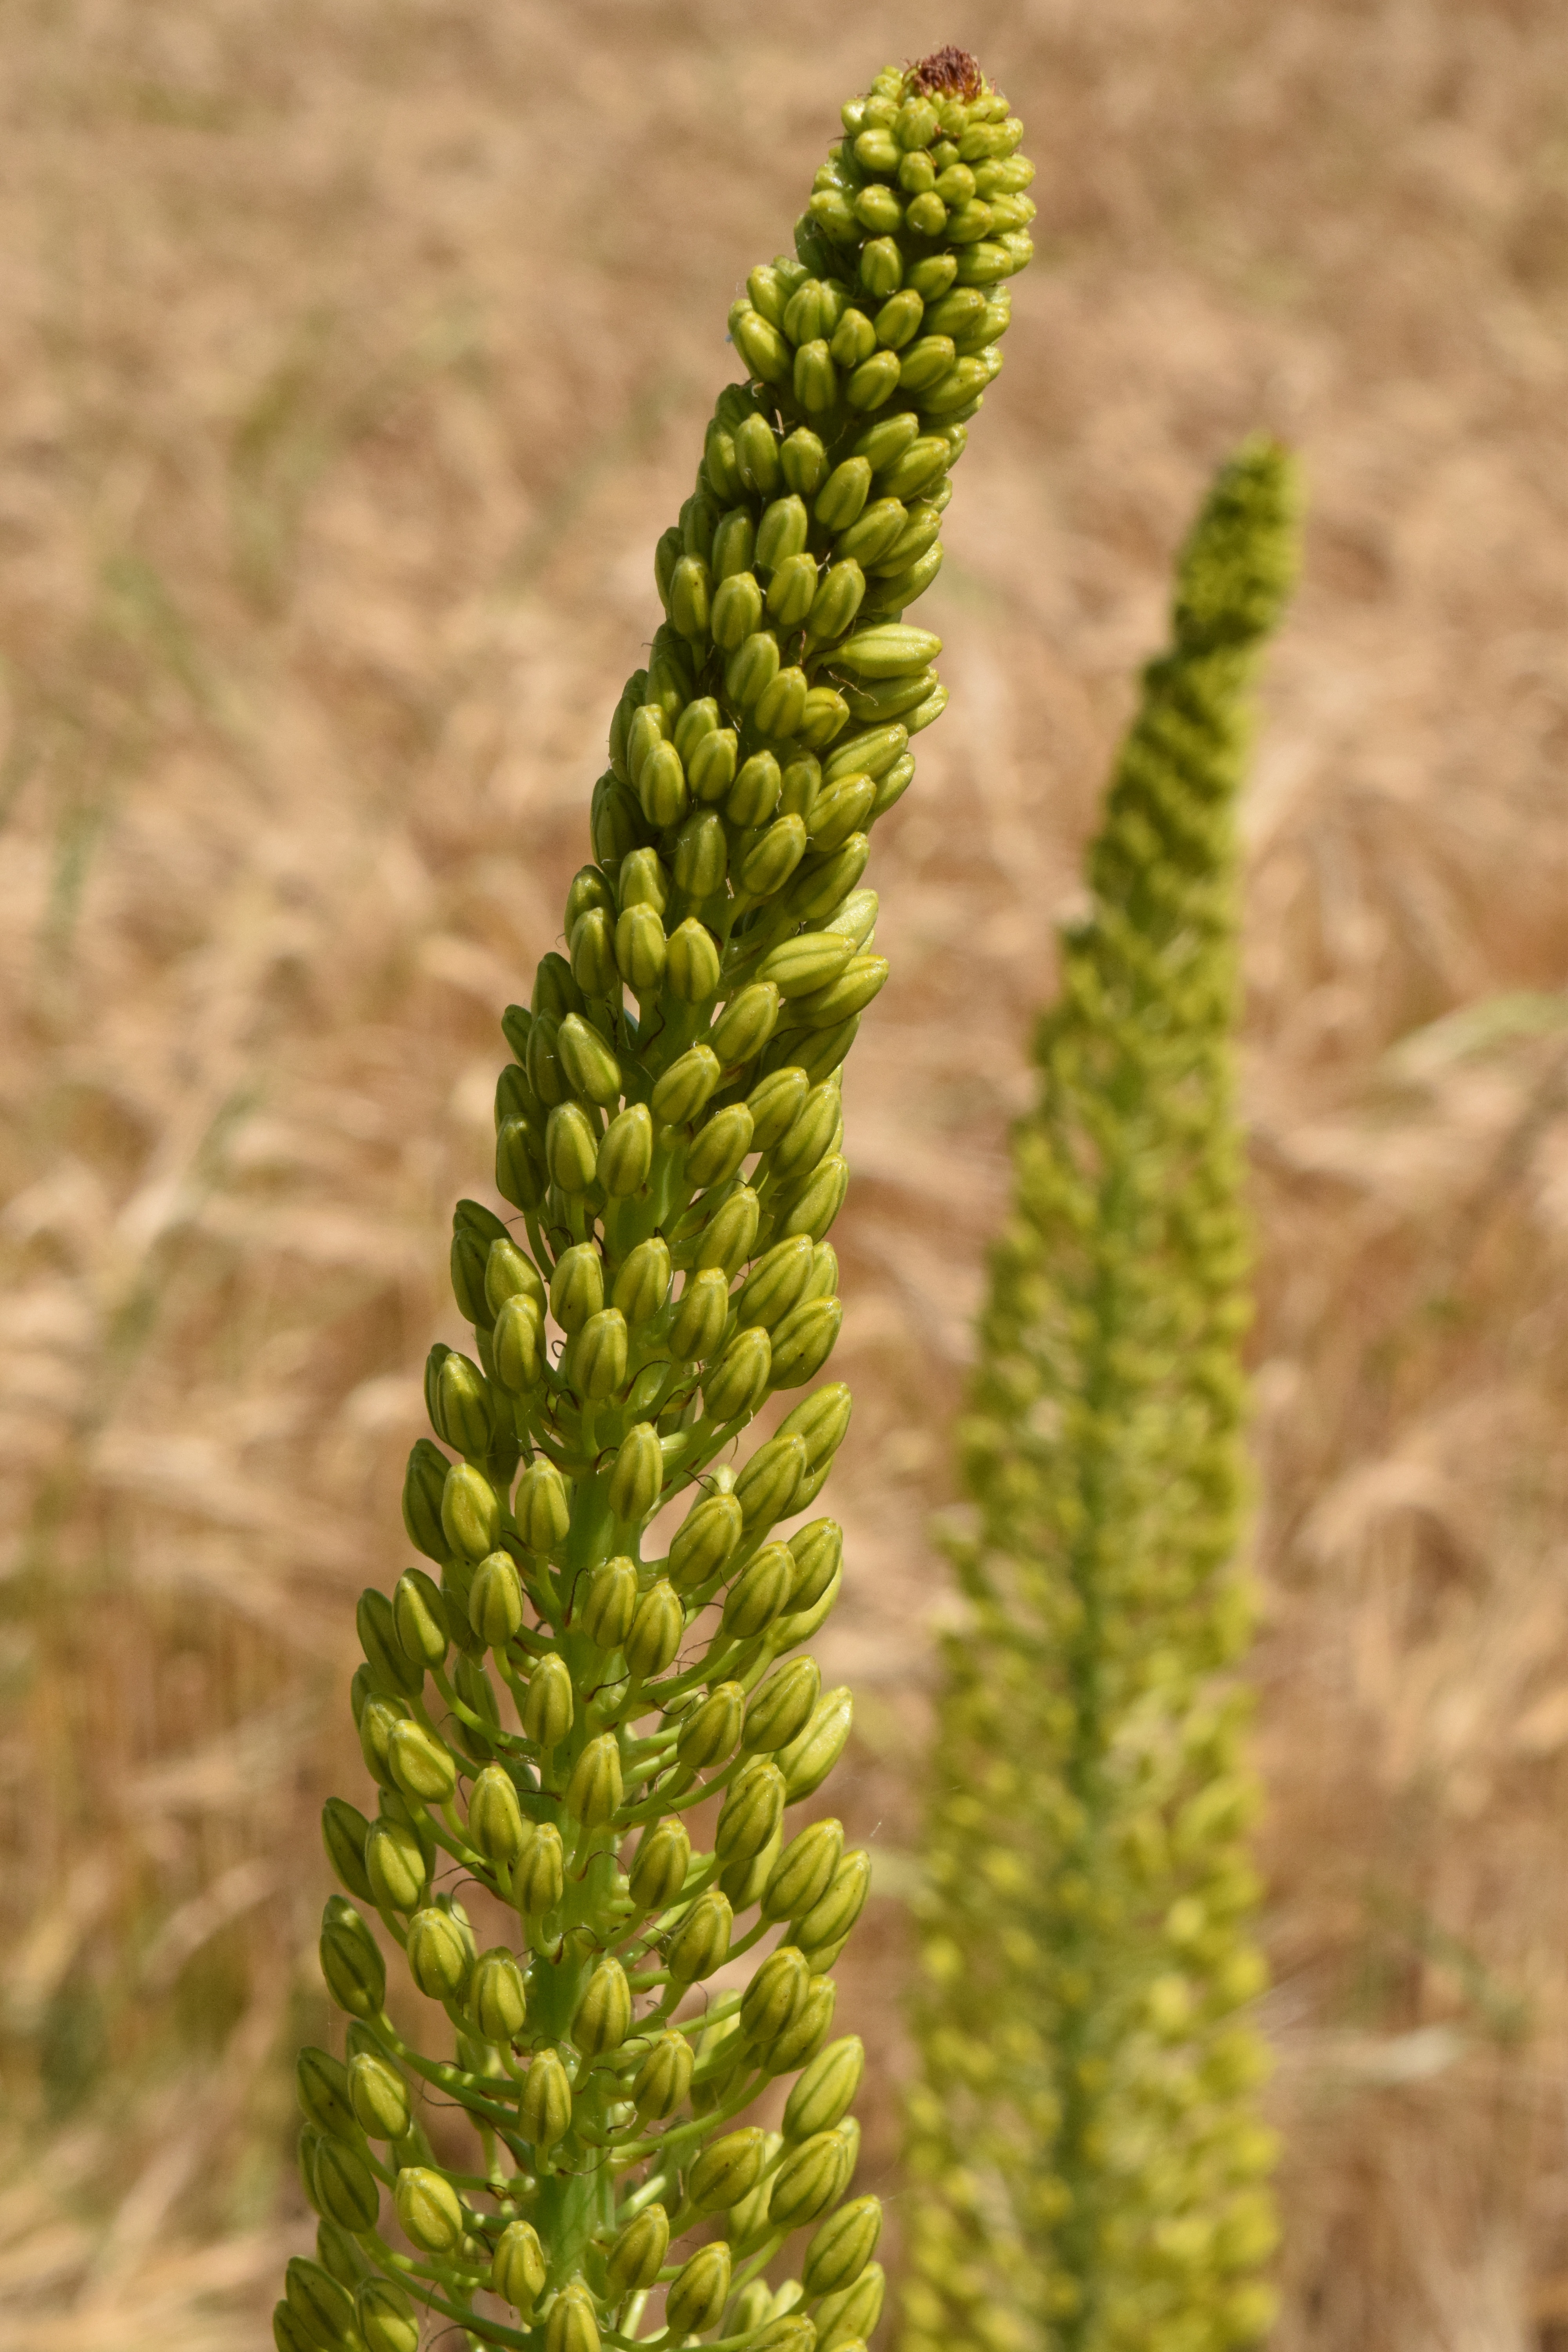
tree, nature, grass, blossom, plant, field, flower, bloom, summer, green, crop, botany, agriculture, close, flora, bud, ecosystem, flowering plant, torch lily, eremurus, steppe candles, desert wandering, columnar bloom, grass family, plant stem, land plant, ferns and horsetails, horsetail family, foxtail lily, neottia nidus avis